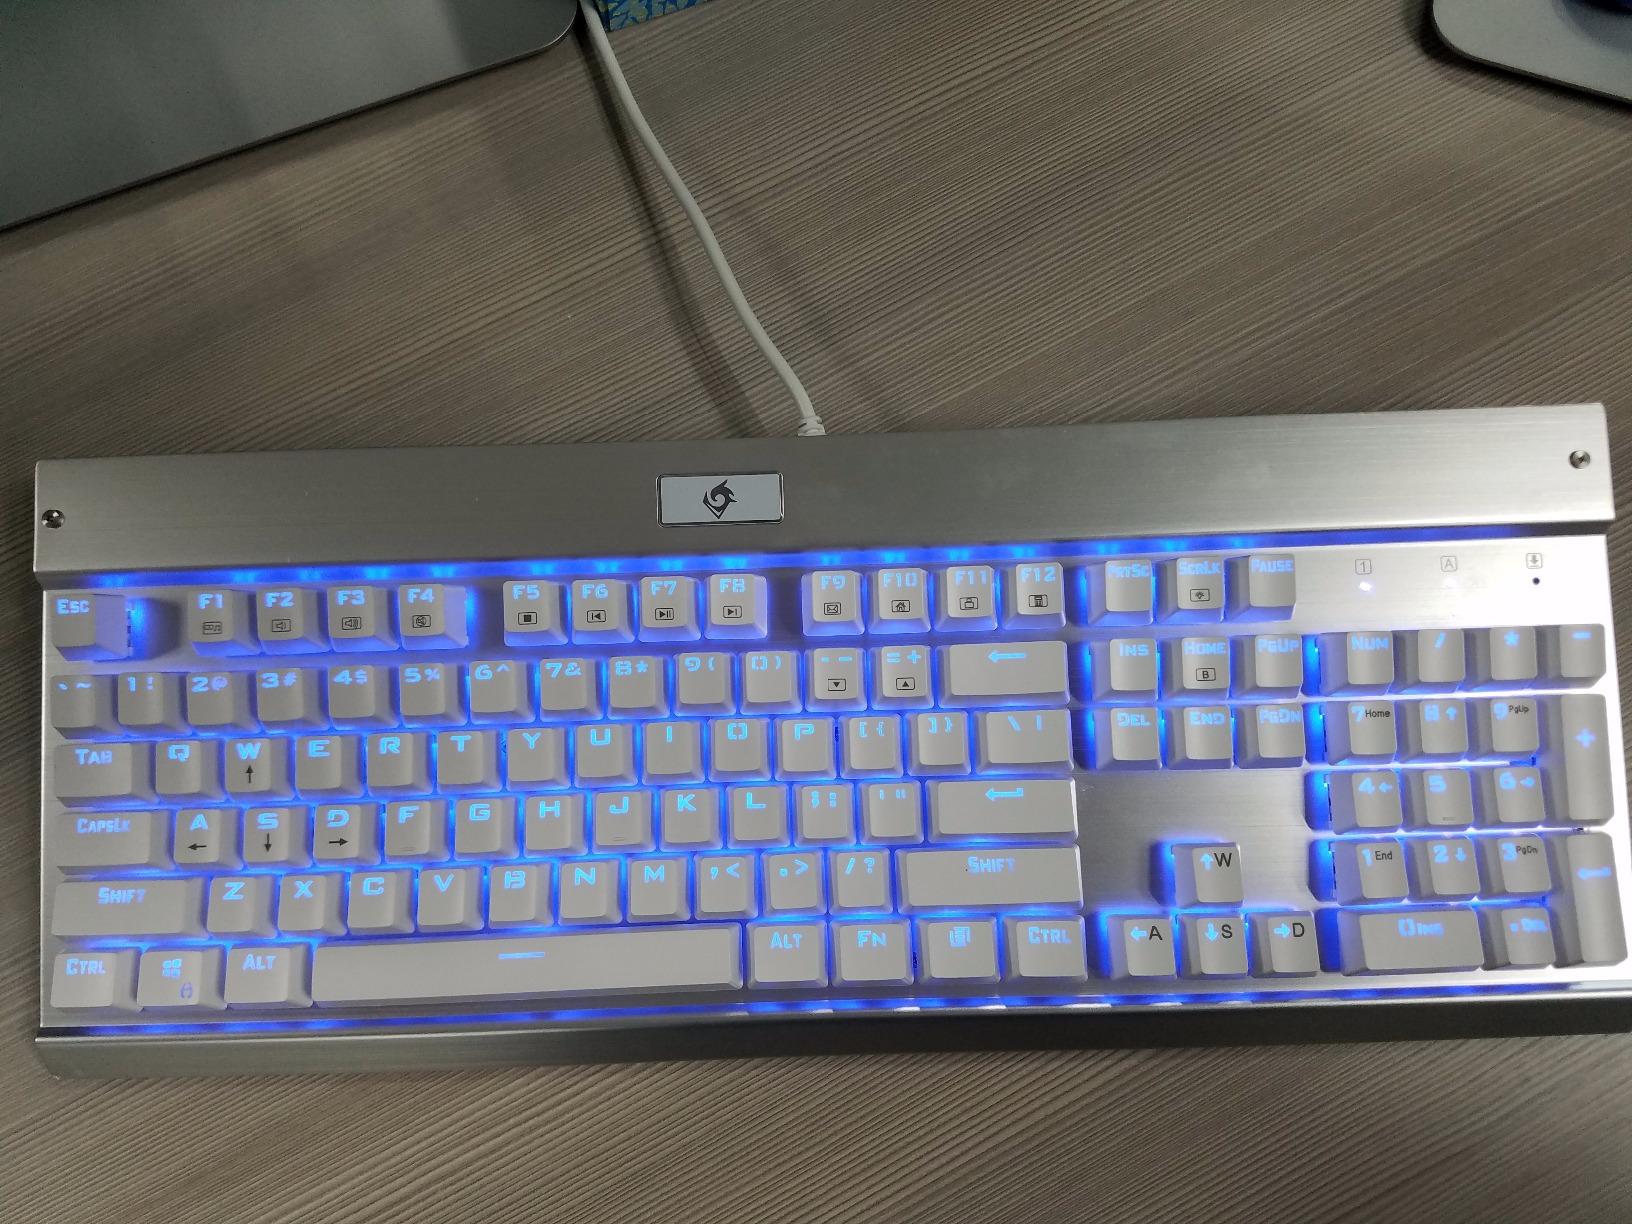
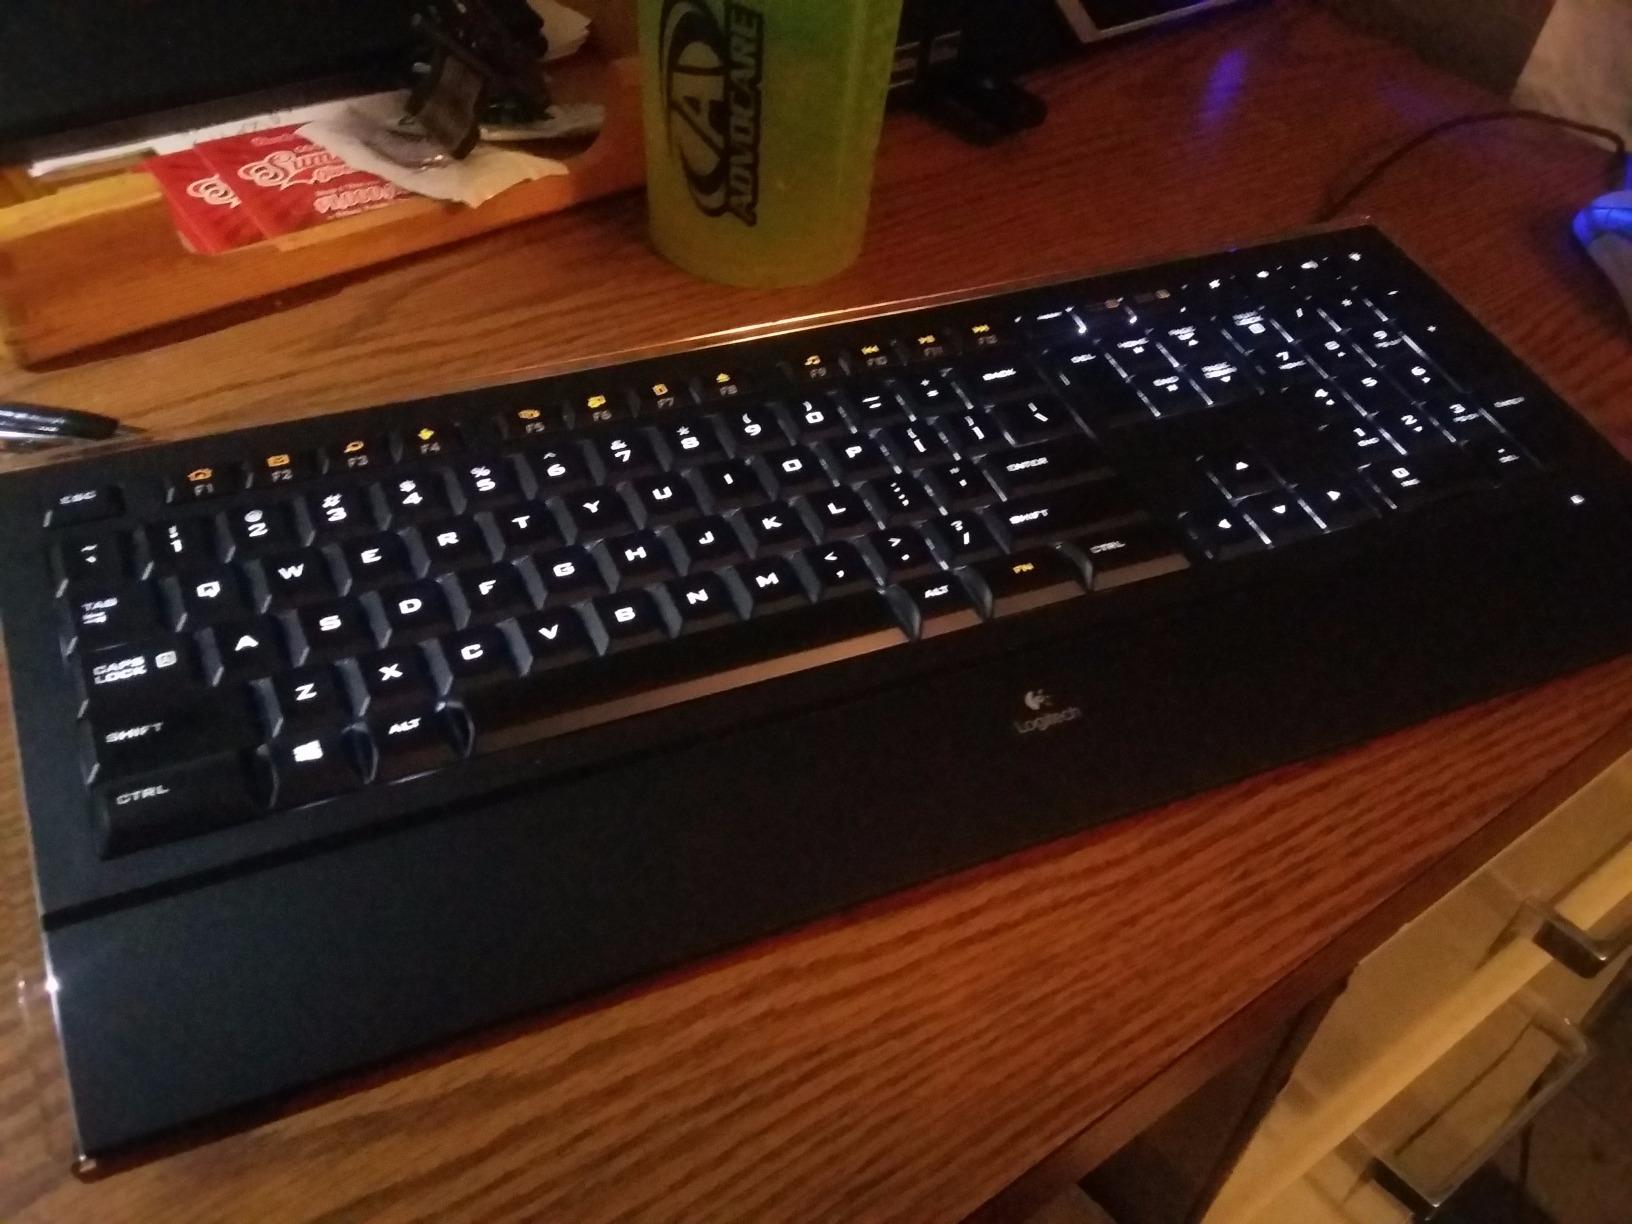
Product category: keyboard
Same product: no